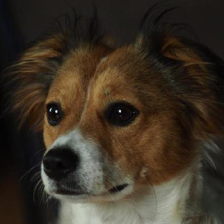
Label: animals